South African cricket team against Pakistan in the UAE in 2013–14

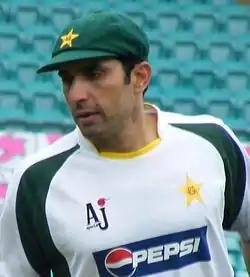
A portrait of a man wearing a practice kit, and slightly inclined to his left

South African captain, Graeme Smith, who was playing his first Test after recovery from his ankle injury, won the toss and elected to bat first. Jacques Kallis was also playing his first Test since last February. Hashim Amla's partnerships of 61 runs for the fourth wicket with AB de Villiers (19), and 95 runs for the fifth with Jean-Paul Duminy (57) stopped the Pakistani bowlers who have ruined their top-order, with 43 for three. Zulfiqar Babar and Shan Masood – on his twenty-fourth birthday – made their Test debuts for Pakistan. Zulfiqar, a left arm spinner, was most successful taking three wickets for 89. Amla reached his twentieth century in 201 balls, and at the end of the day, he was unbeaten on 118, with South Africa on 245 for eight wickets.